Electro Thermal Dynamic Stripping Process

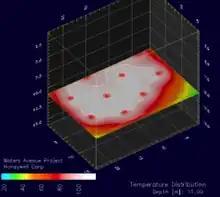
3-D numerical simulation of an ET-DSP temperature distribution.

Prior to the implementation of the ET-DSP, site information such as surface infrastructure, surrounding land uses, short term site usage during remediation, subsurface lithology, depth to groundwater, plume characterization, type of contaminant, distribution of the contaminant and required time to attain target temperatures is collected. Numerical modeling and analysis simulation software combined with bench-scale experiments are used to determine the optimal thermal remediation strategy for the site.